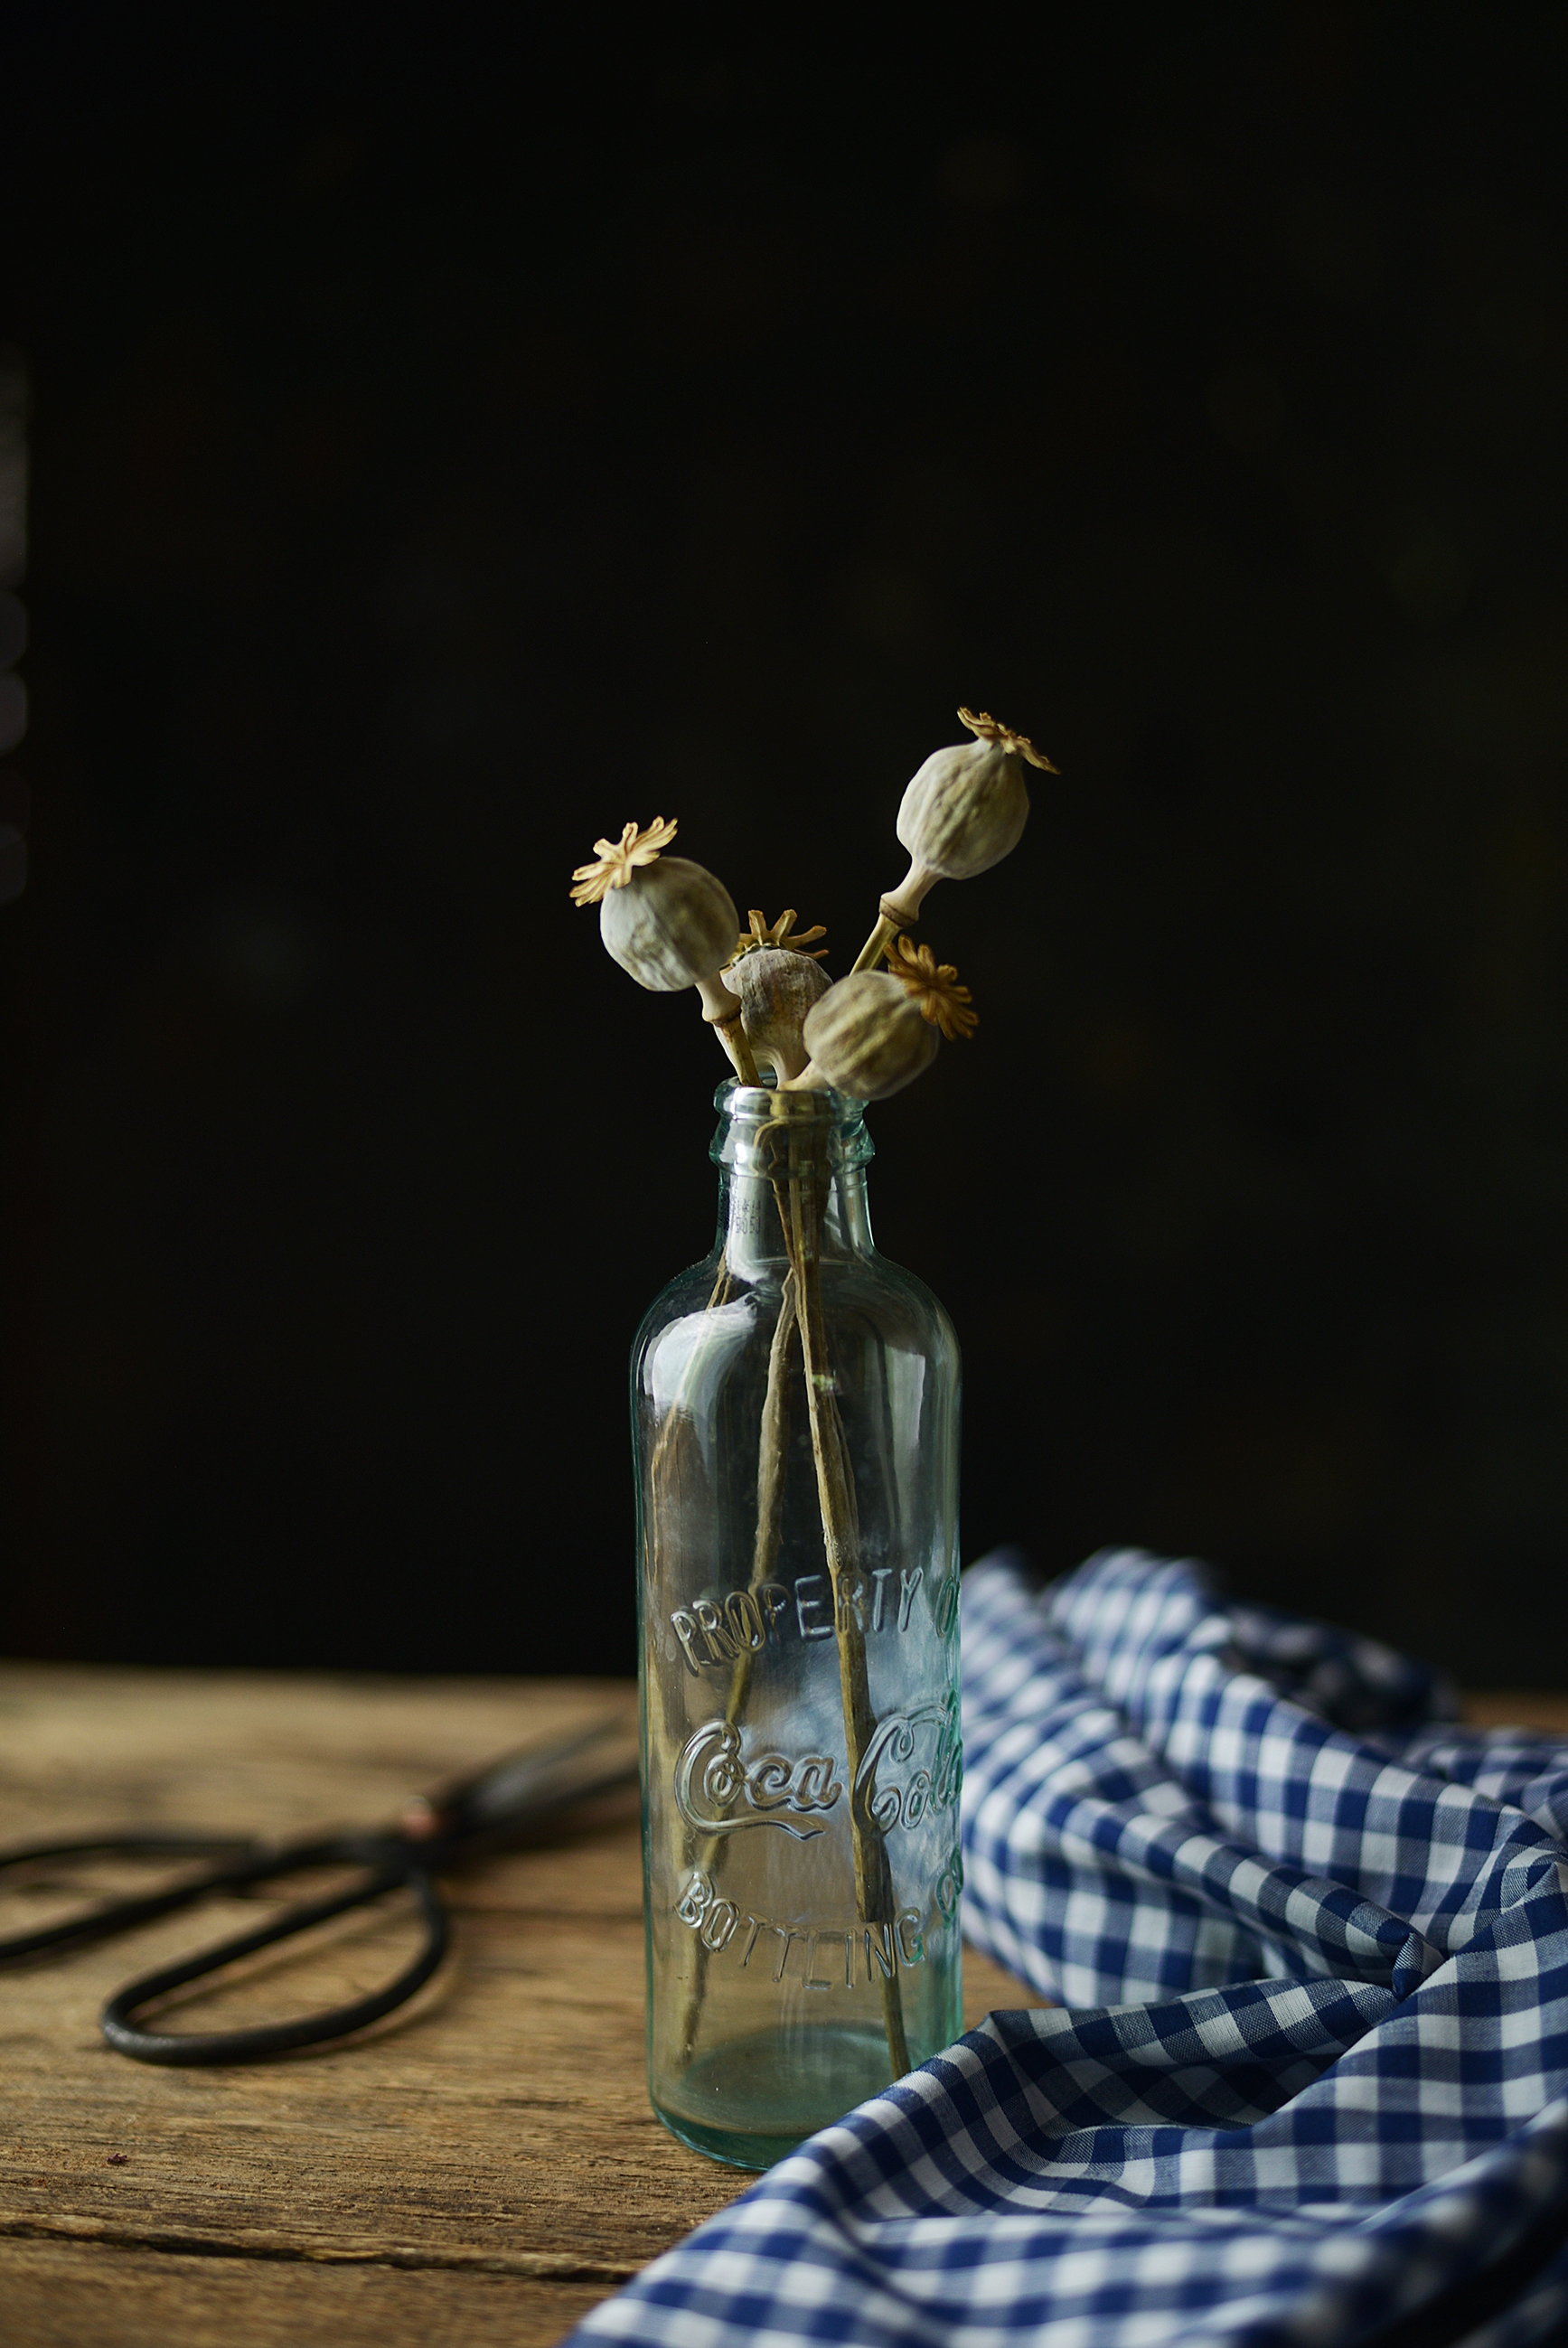
glass, bottle, lighting, still life, coca cola, glass bottle, poppy, macro photography, still life photography, dried poppy